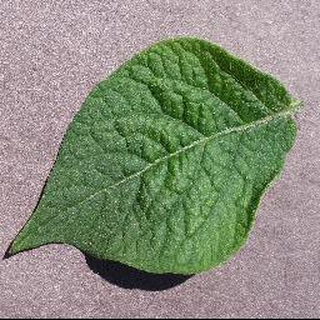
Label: healthy_potato